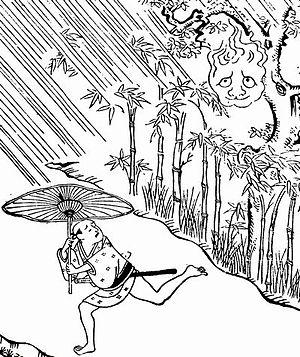
Le tsurube-otoshi est une créature du folklore japonais. Il se cache dans les cimes des arbres et descend sur les humains sans méfiance. Il est décrit de plusieurs façons : parfois, c'est une sorte d'oni ou tengu, parfois une tête désincarnée et parfois une boule de feu. Son nom est une manière d'exprimer « tomber rapidement » qui signifie littéralement « une chute de seau » et parfois le tsurube-otoshi tombe à la place d'un seau pour ramasser sa proie.